Heart

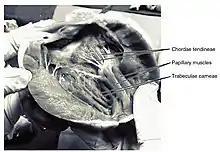
Frontal section showing papillary muscles attached to the tricuspid valve on the right and to the mitral valve on the left via chordae tendineae.

The heart has four valves, which separate its chambers. One valve lies between each atrium and ventricle, and one valve rests at the exit of each ventricle.